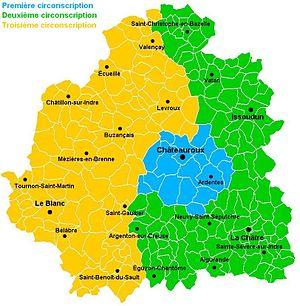
Carte des communes de l'Indre (36)
Le département français de l'Indre est, sous la Cinquième République, constitué de trois circonscriptions législatives de 1958 à 2012, puis de deux circonscriptions depuis le redécoupage de 2010, entré en application à compter des élections législatives de 2012.